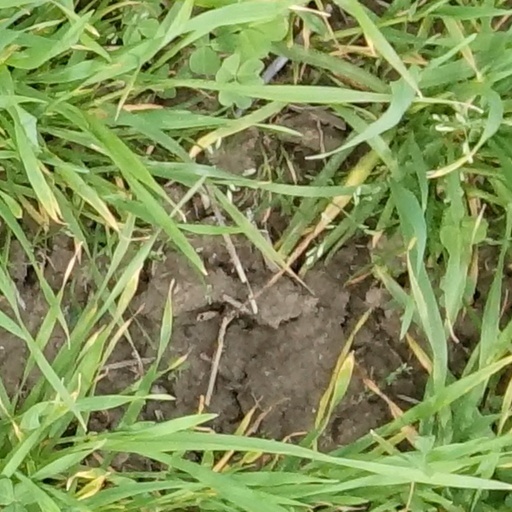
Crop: wheat